Quitchupah Creek

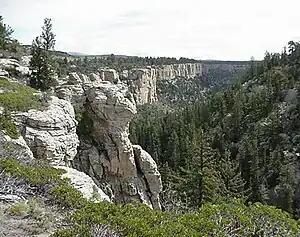
Quitchupah Canyon

It begins at an elevation of above sea level. It exits Convulsion Canyon and crosses under Utah State Route 10, south of the town of Emery, and then flows southeasterly and intersects with Ivie Creek, which ultimately merges with Muddy Creek and passing the Hidden Splendor Mine area, it passes through the San Rafael Reef at the Muddy Creek Gorge. Finally, after an estimated length of 100 miles (160 km) and a drop of 6000 feet (1825 m), it combines with the Fremont River to form the Dirty Devil River just north of the town of Hanksville.